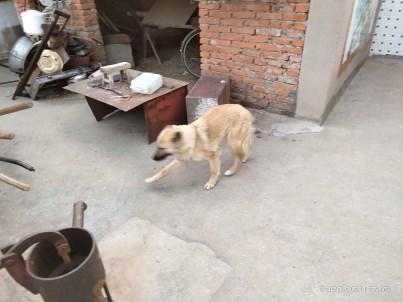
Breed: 3336-n000121-chinese_rural_dog